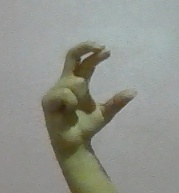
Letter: thal